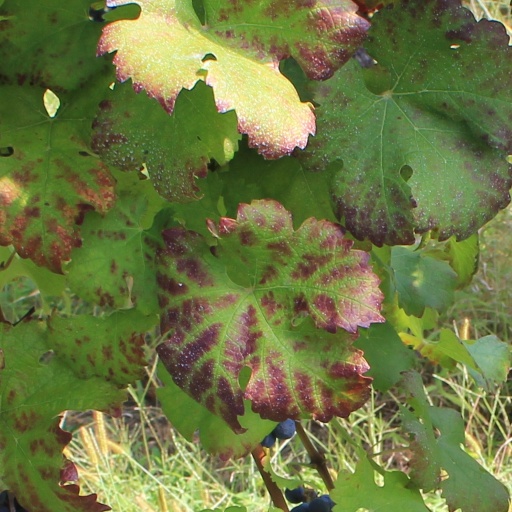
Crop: grape